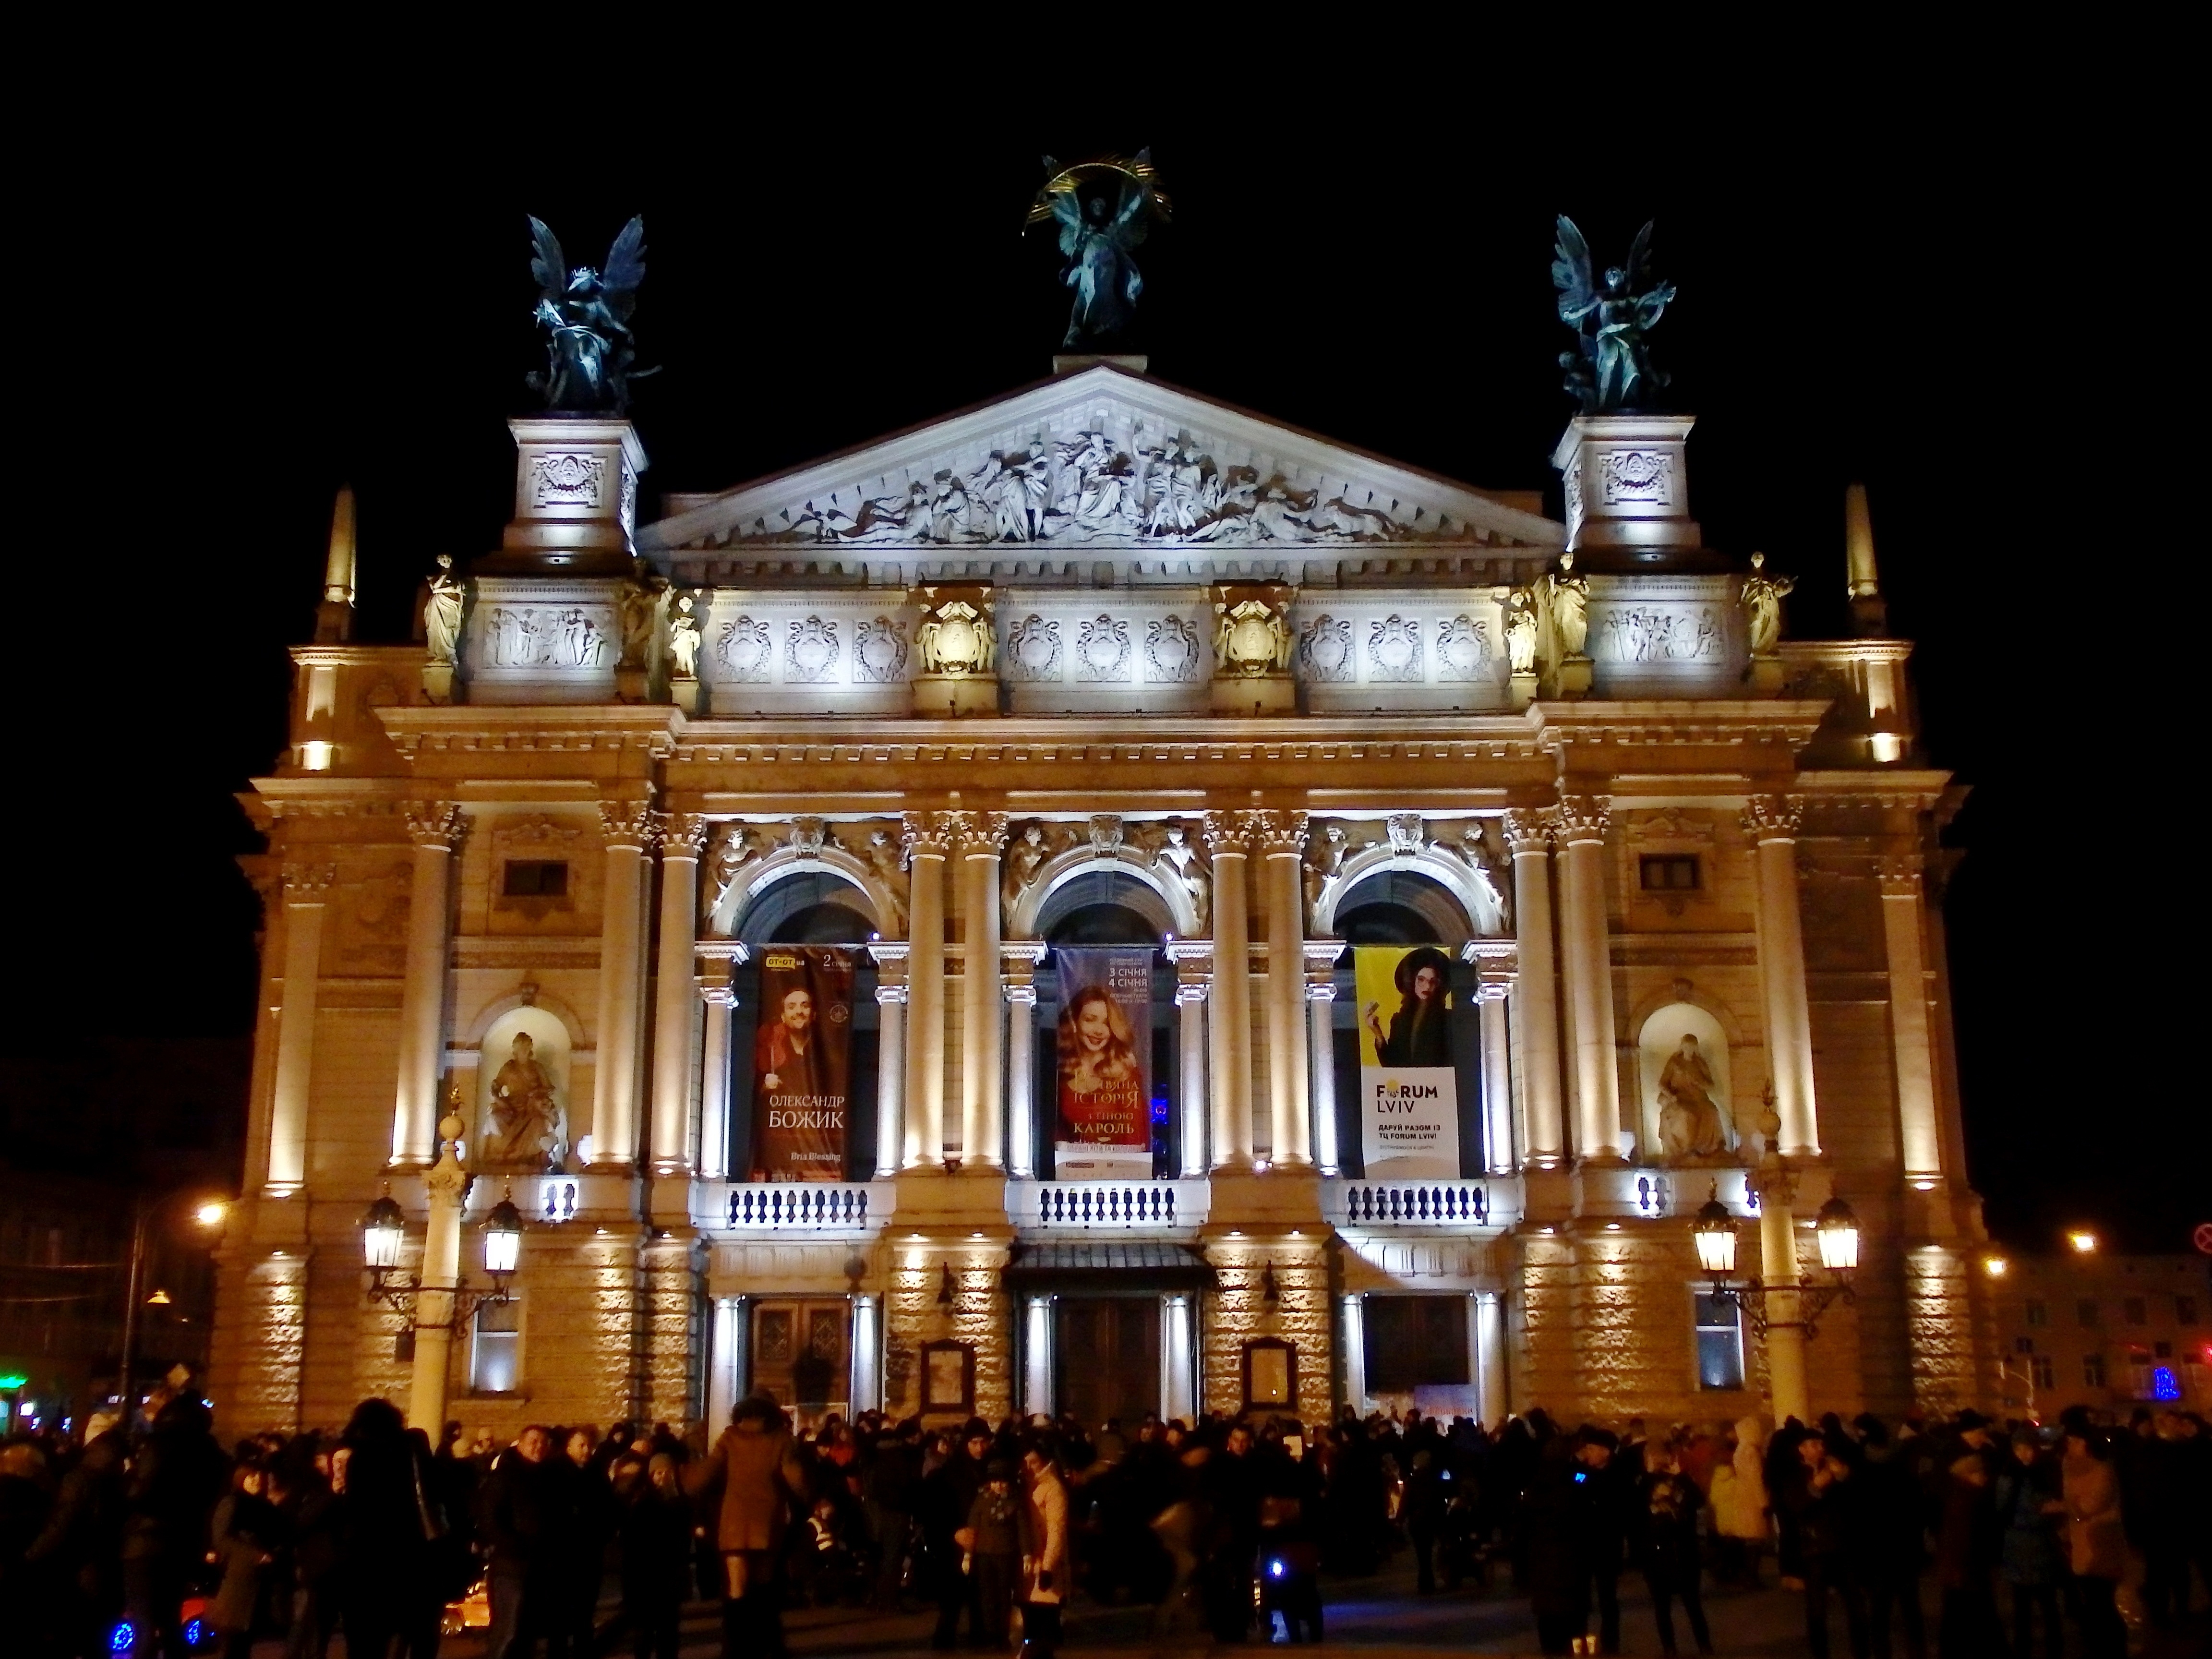
night, old, evening, opera, opera house, ancient, landmark